Martha Plimpton

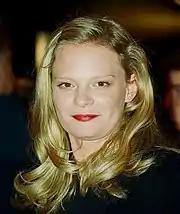
Plimpton in 1996

Plimpton appeared in the Robert De Niro-Jane Fonda 1990 romantic drama "Stanley & Iris" in a supporting role. She also appeared in the 1991 TV movie "A Woman At War" in the lead role as Helene Moszkiewiez. Plimpton played the starring role of Samantha in the film "Samantha" (1991). She appeared as an activist in the independent film "Inside Monkey Zetterland" released in 1993. Plimpton appeared in the television film "Daybreak" (1993, HBO). She appeared in the Showtime television film "Chantilly Lace". Plimpton had a featured role in the film "Josh and S.A.M." (1993) as a runaway who takes care of the two boys. She played the lead in "The Beans of Egypt, Maine", based on the Carolyn Chute novel. Plimpton also appeared as herself in the independent film by Eric Schaeffer "My Life's in Turnaround" (1993), a movie about filmmakers trying to make a movie. She appeared as a close friend of radical feminist Valerie Solanas in the film "I Shot Andy Warhol" (1996).